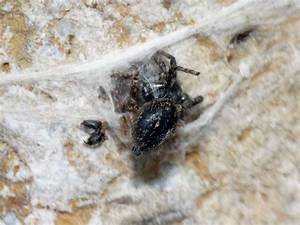
Label: spider